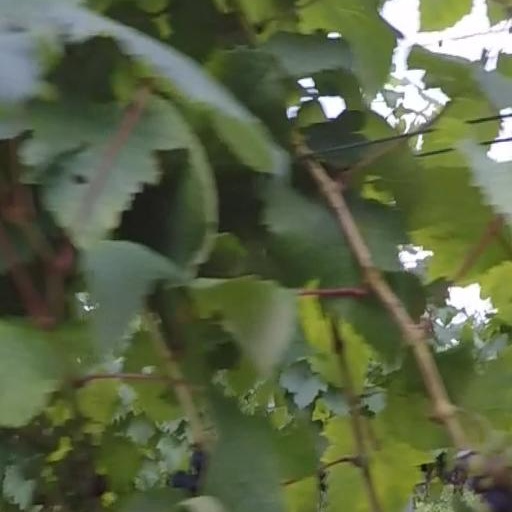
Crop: grape